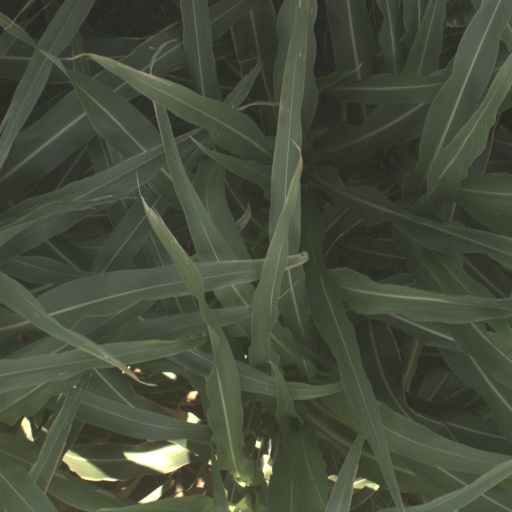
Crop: sorghum